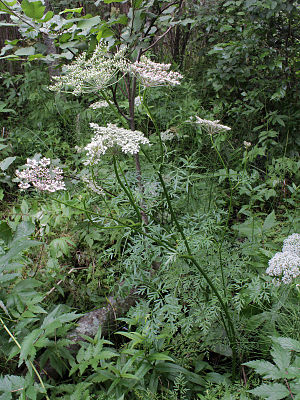
Svovlrod
Kær-Svovlrod (Peucedanum palustre)
Kær-Svovlrod (Peucedanum palustre)
Svovlrod er en slægt af planter, der består af omkring 100 arter, hvoraf to findes vildtvoksende i Danmark.